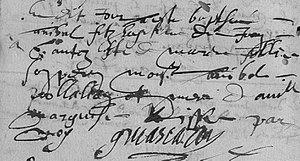
Acte de baptême d'Annibal Gantez, 24 décembre 1607, Cathédrale La Major de Marseille (AD Bouches-du-Rhône
Annibal Gantez est un compositeur et chantre français de l'époque baroque. Il est sans doute un des exemples les plus frappants de maître de chapelle « vicariant », c'est-à-dire se déplaçant de poste en poste pour gagner sa vie, comme beaucoup de ses collègues du XVIIᵉ siècle. Son itinéraire peut être retracé à partir de deux types de sources : les lettres de L’Entretien des musiciens, qu'il publie en 1643, et divers documents d’archives.